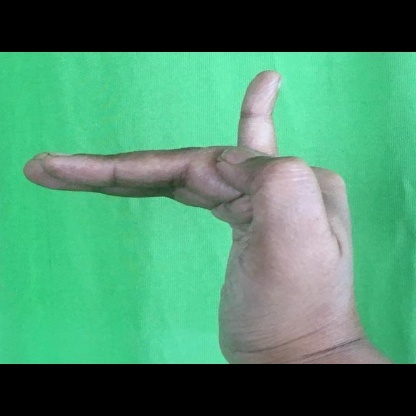
Mudra: Hamsapaksha